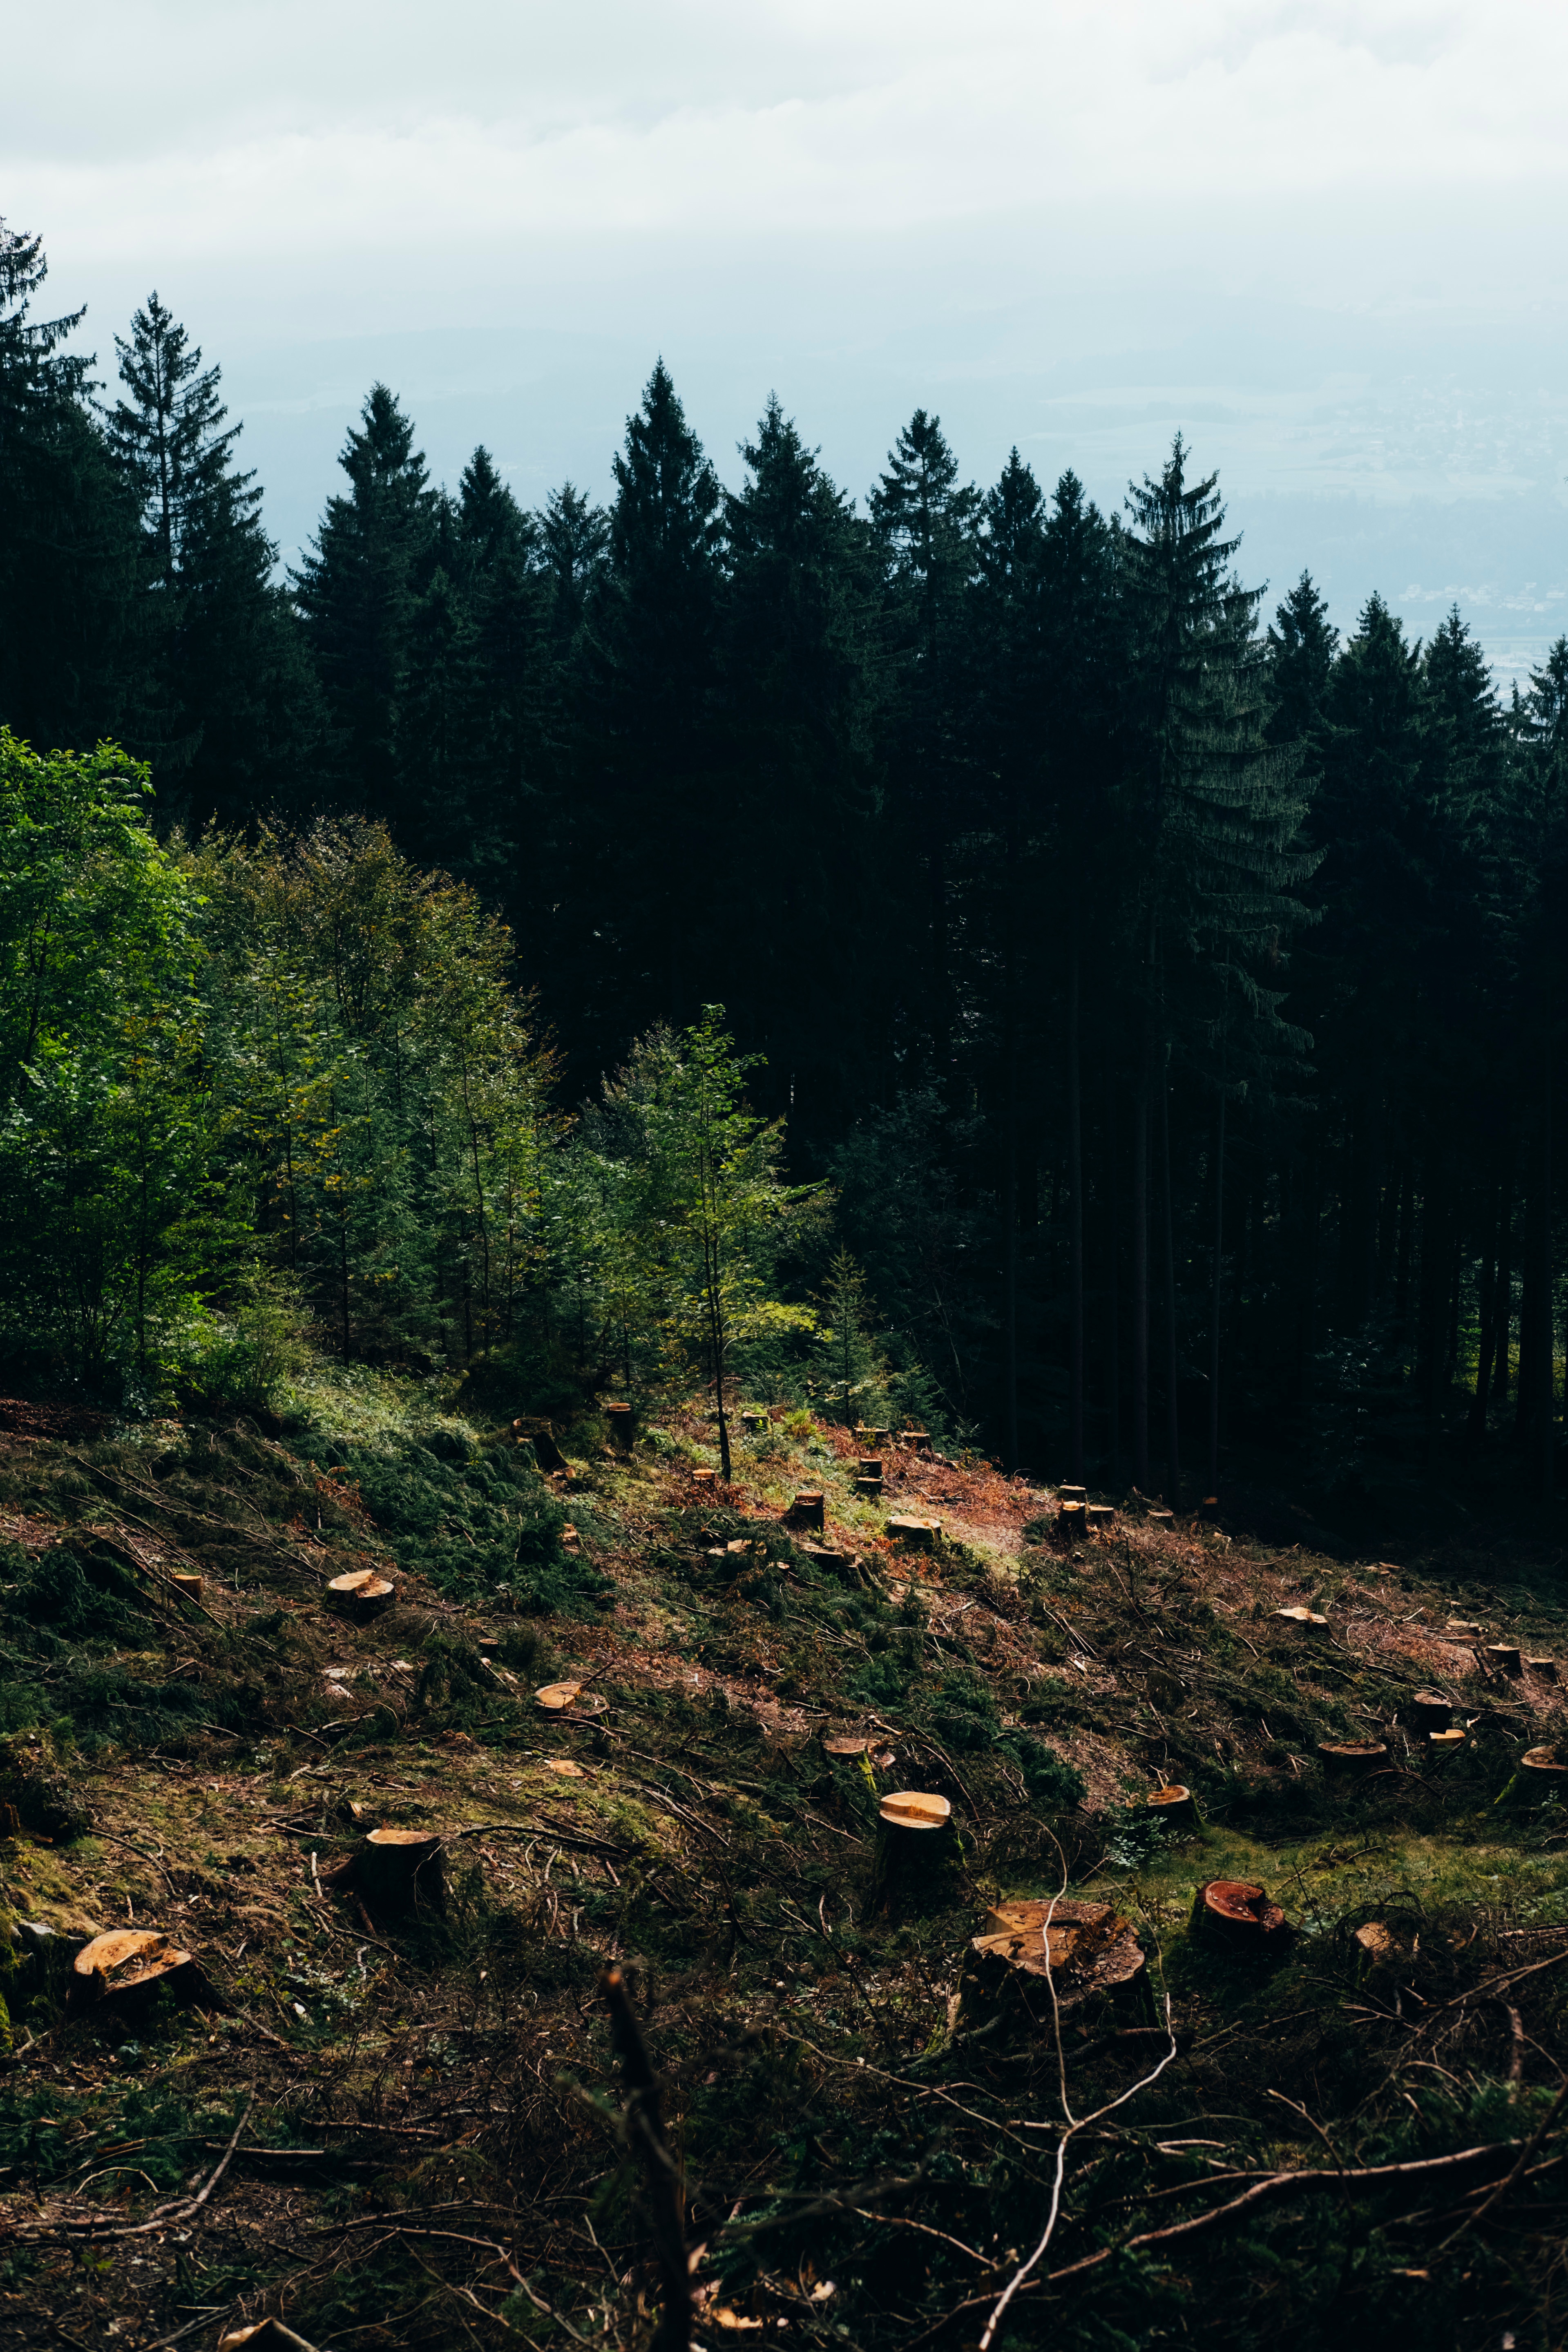
landscape, tree, nature, forest, grass, wilderness, mountain, plant, sunlight, morning, leaf, hill, green, jungle, autumn, soil, ridge, woodland, habitat, rural area, natural environment, geographical feature, atmospheric phenomenon, woody plant